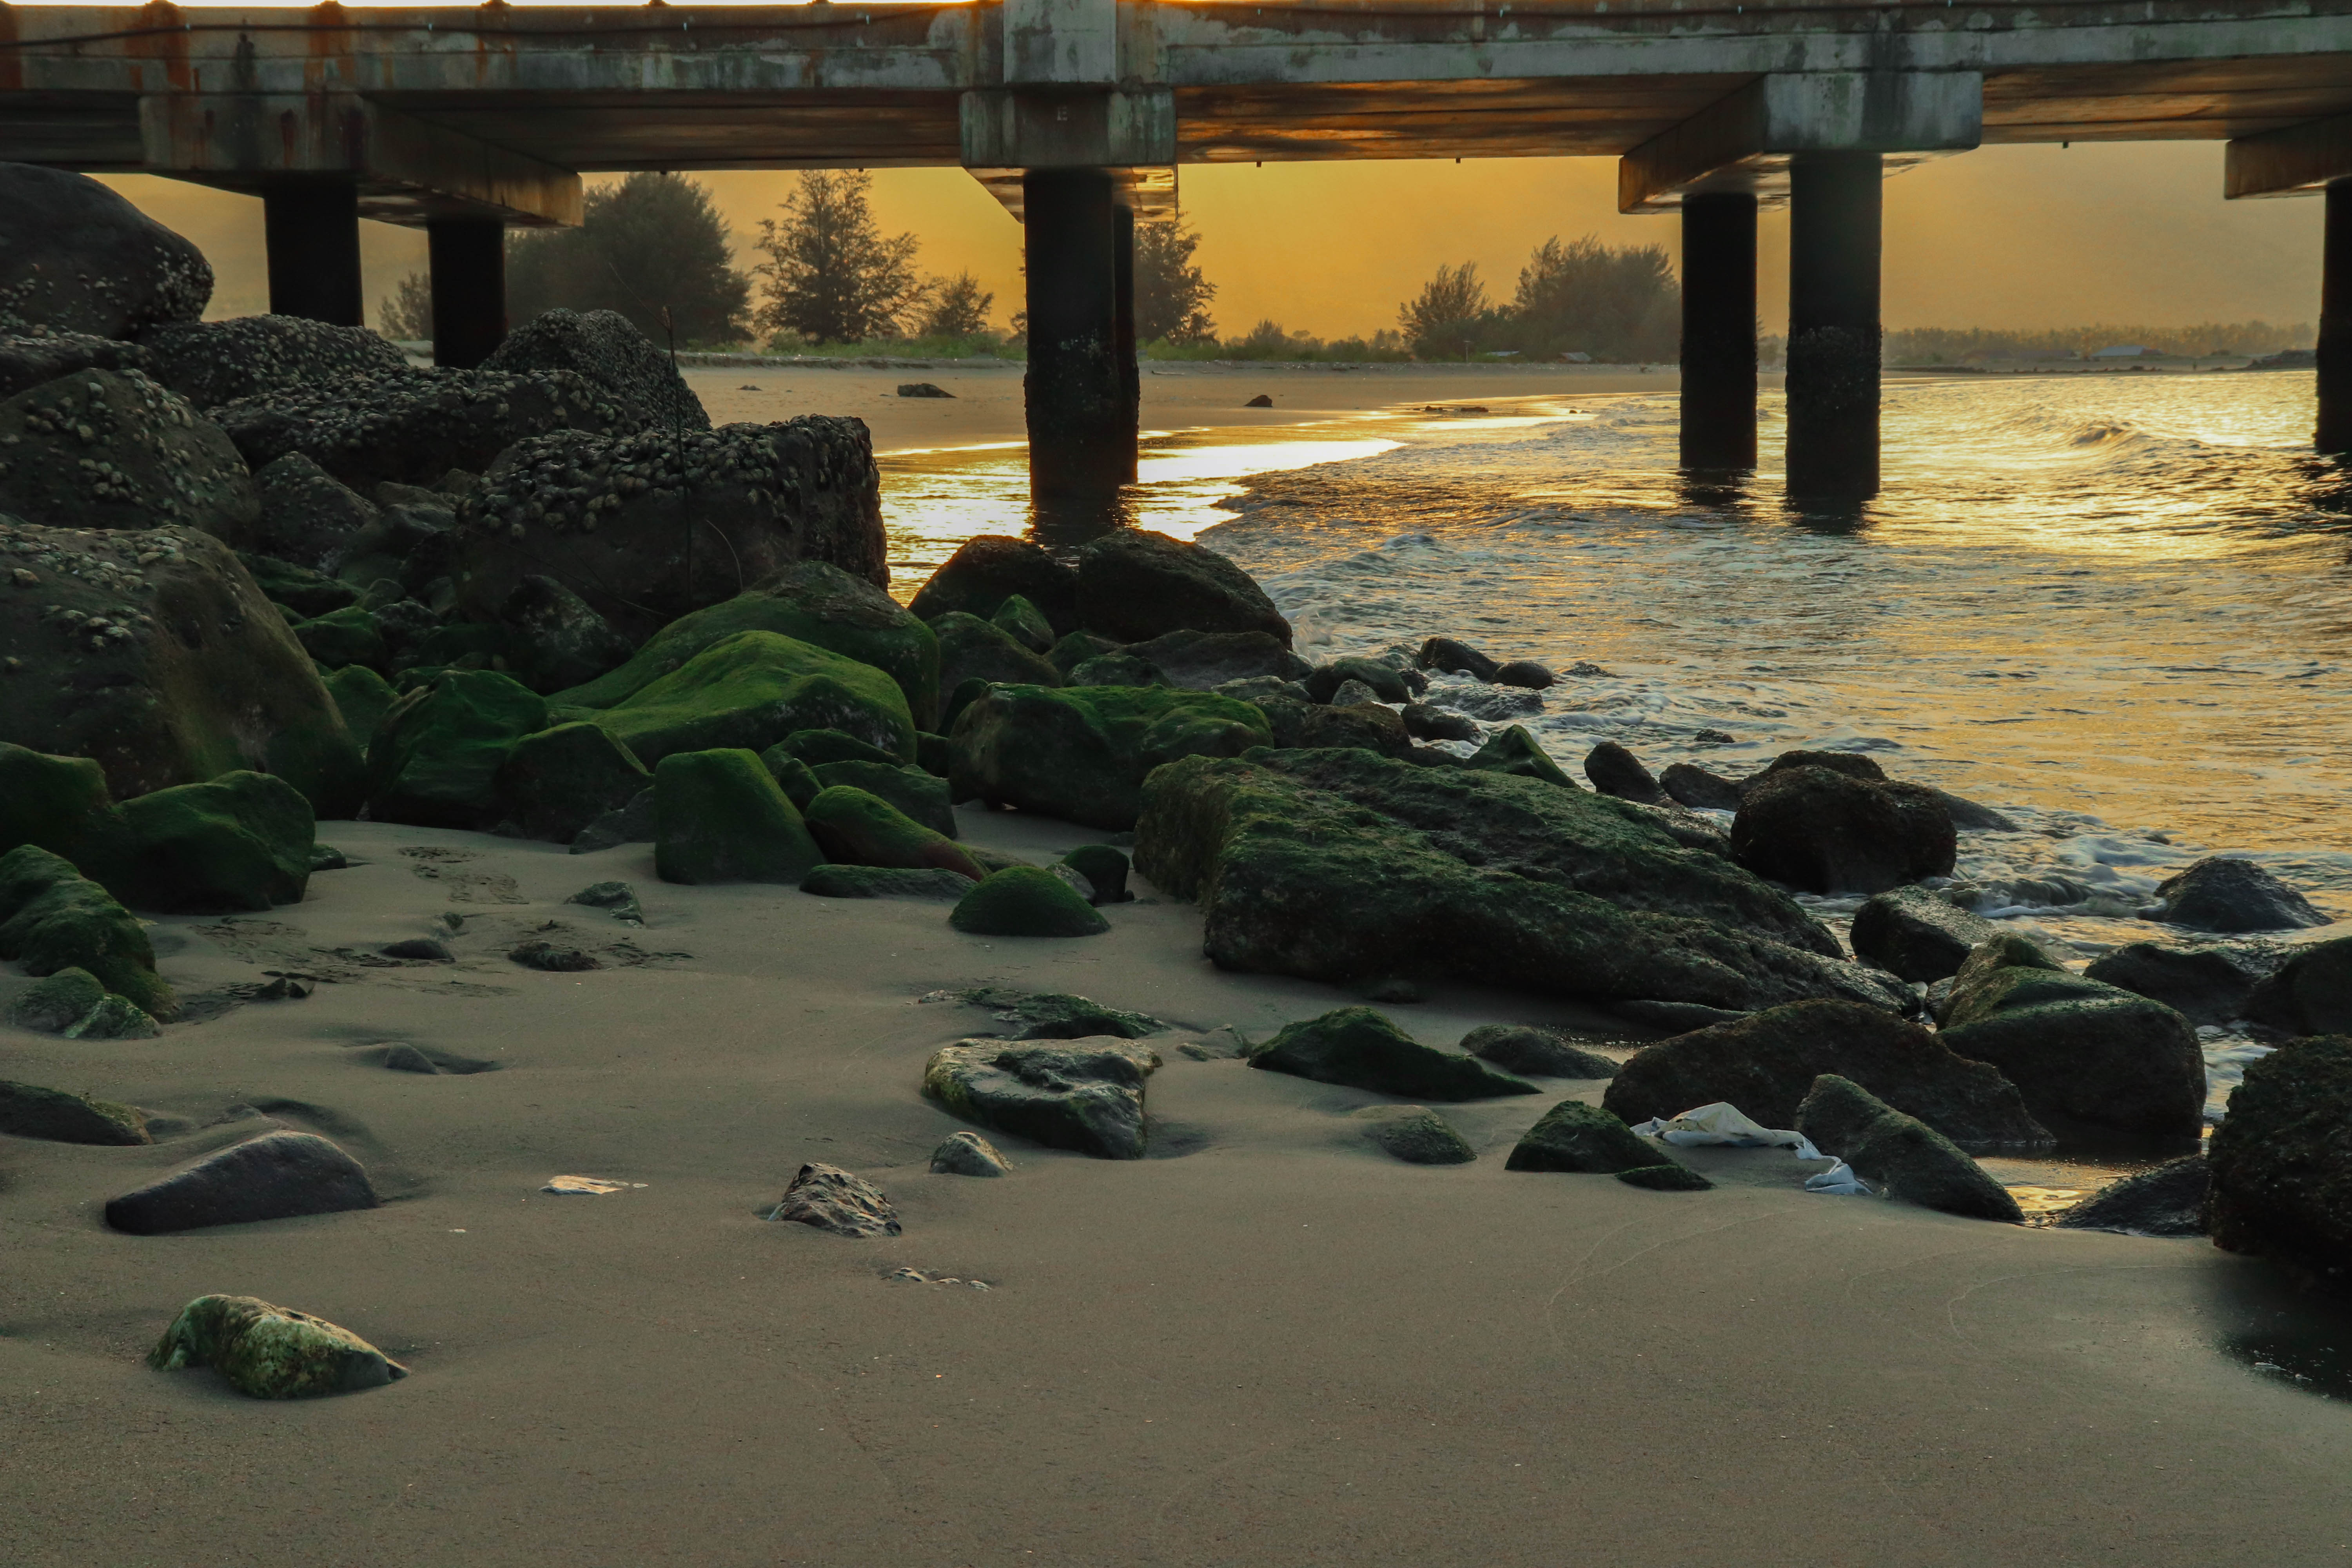
natural, water, rock, watercourse, shore, bank, sea, coast, river, landscape, reflection, sand